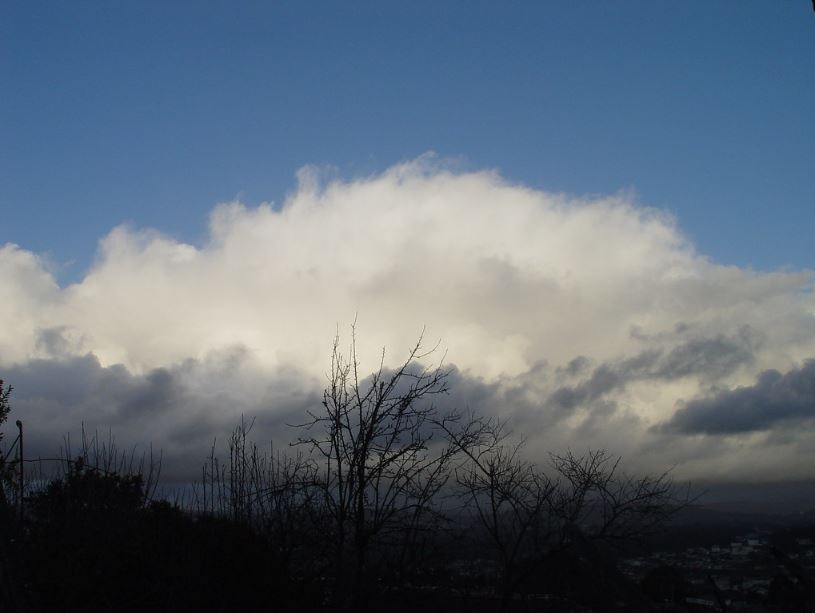
Fire: no
Smoke: no